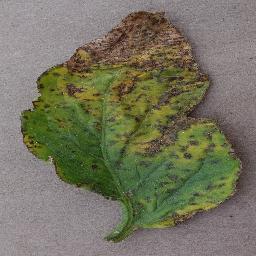
Label: Tomato___Bacterial_spot